Culture in Dresden

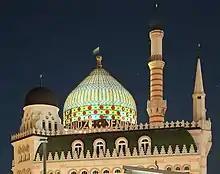
The Yenidze cigarette factory, built between 1908 and 1909

Another well-known technical building is the Yenidze which was built as a cigarette factory. Its architecture is greatly influenced by marketing and orientally designed in an Oriental style to bring to mind the countries where tobacco comes from. Even the chimneys are styled like minarets. At the time it was built, its architecture was controversial but today it is a listed building. It is used as offices.